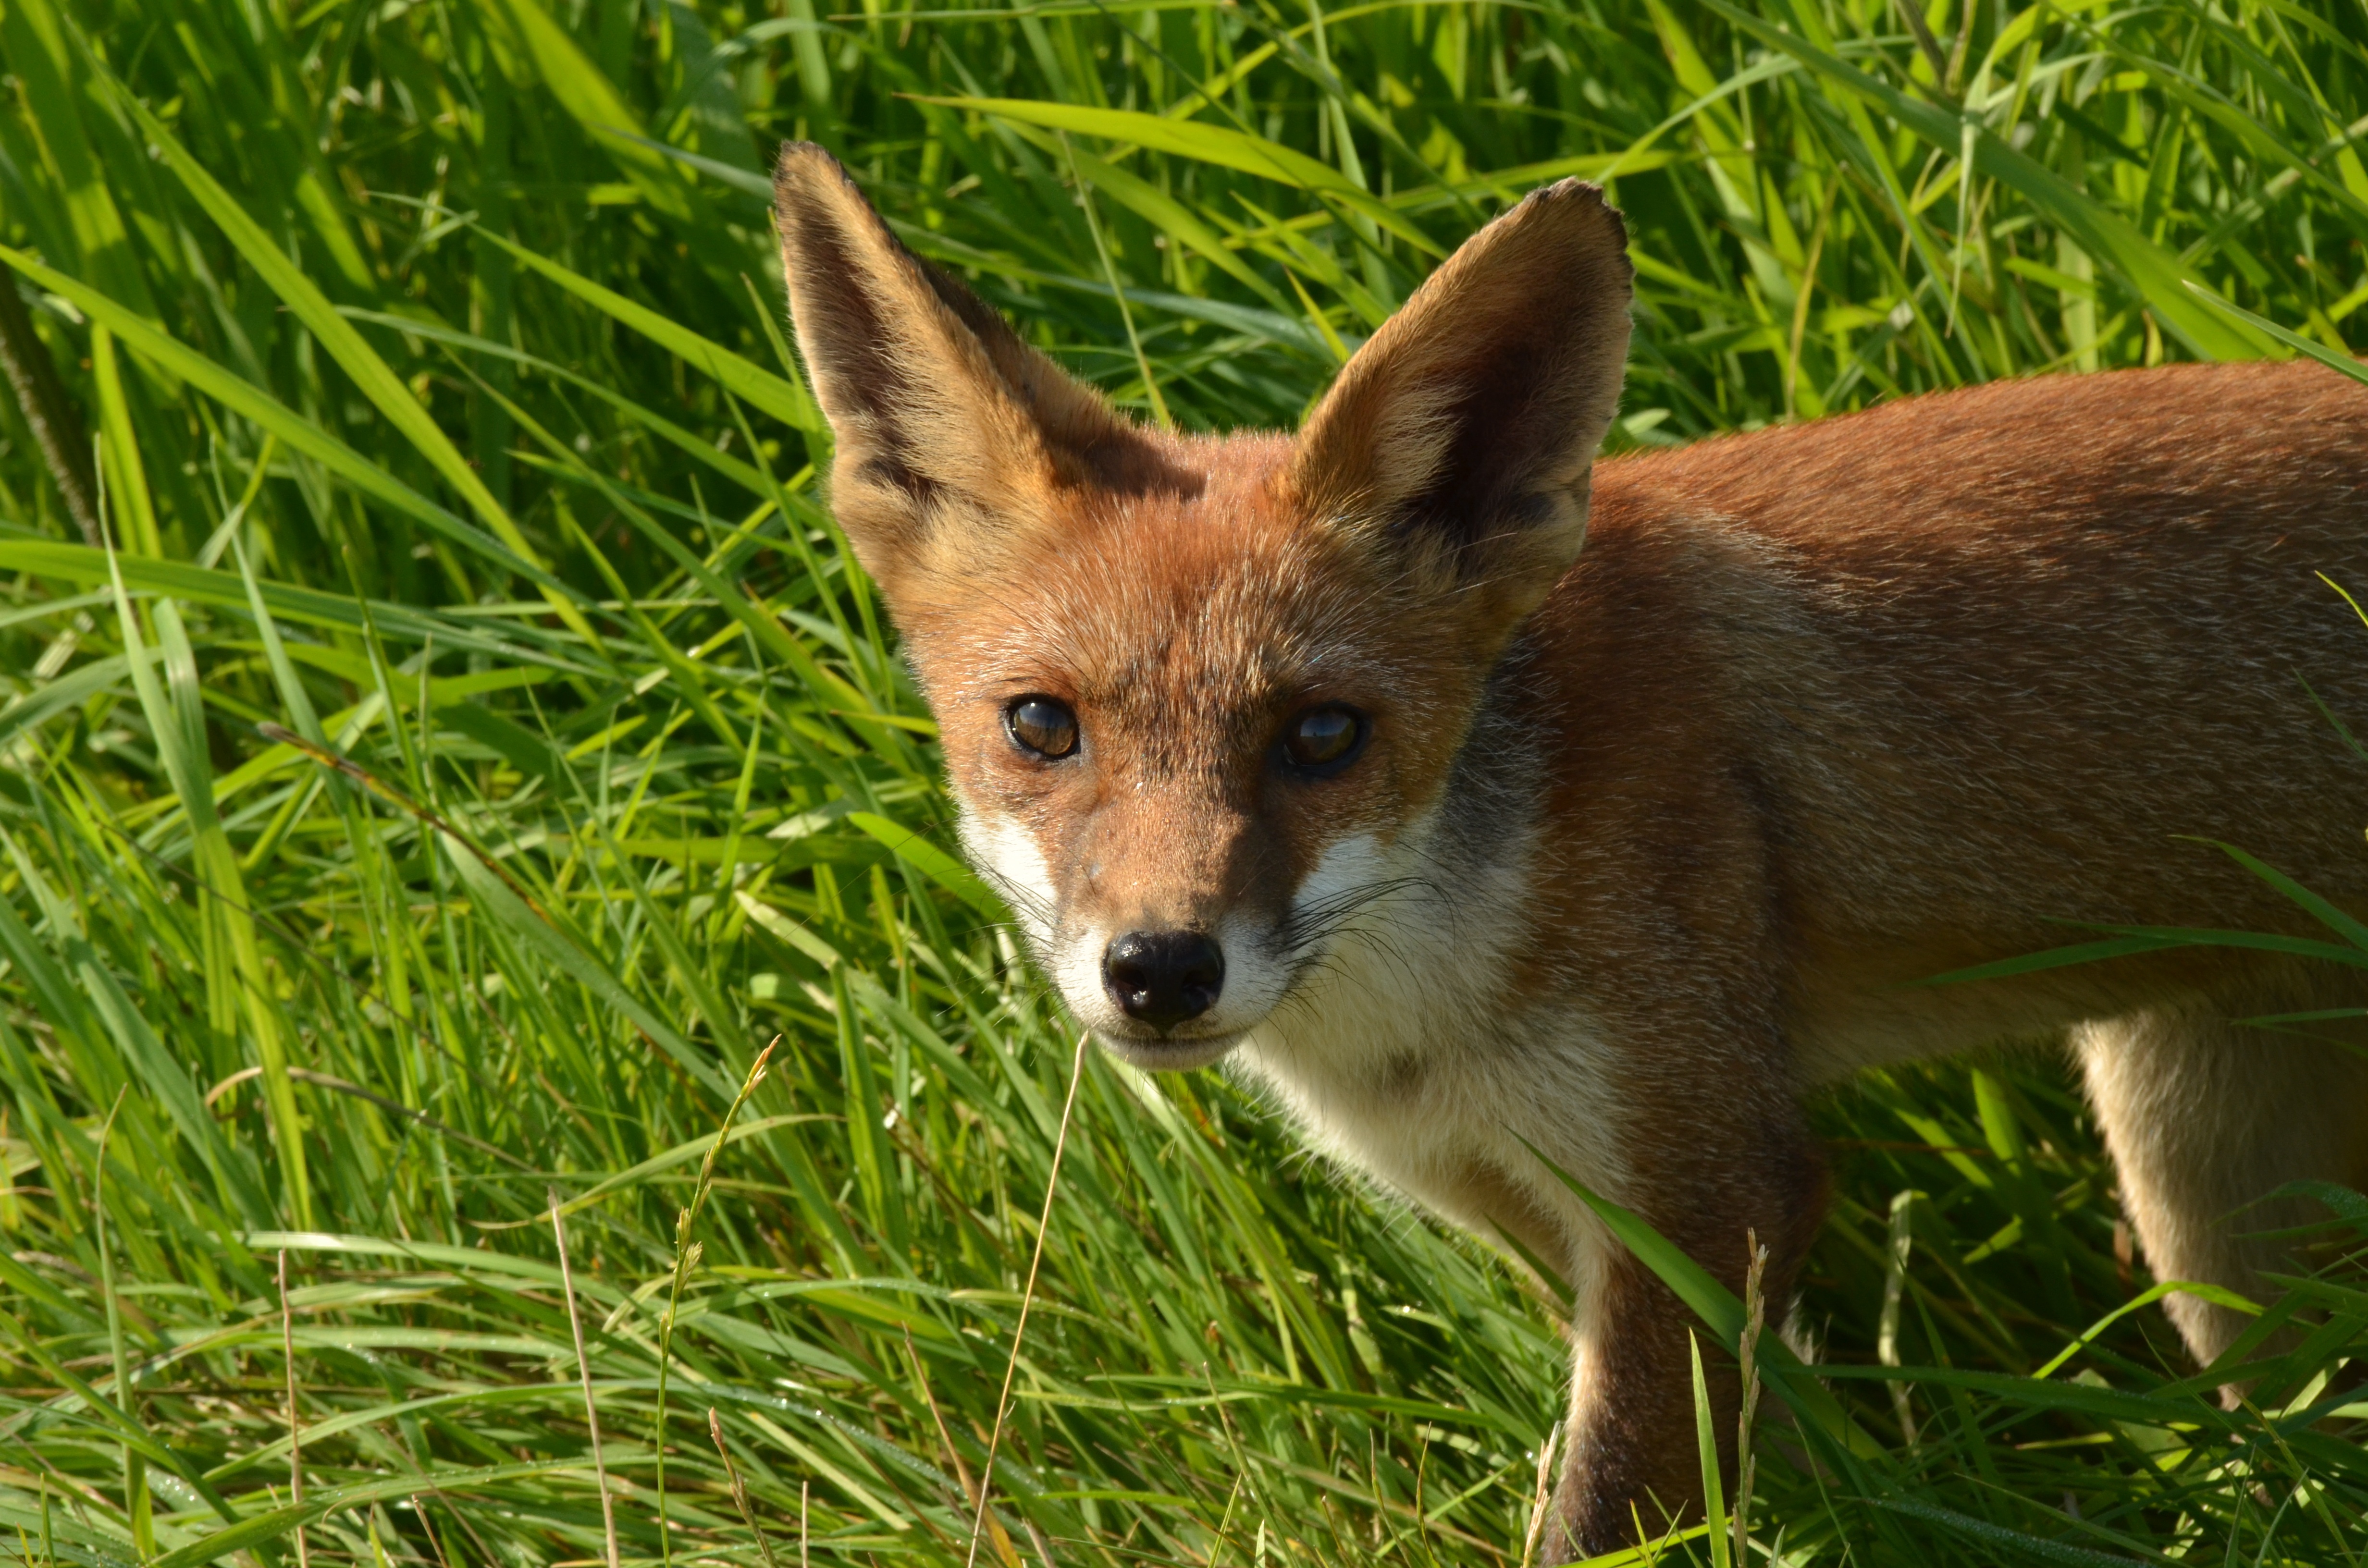
nature, wildlife, wild, mammal, fox, predator, fauna, red fox, netherlands, vertebrate, naardermeer, jackal, dog like mammal, red wolf, kit fox, dhole, grey fox